Twister III: Storm Chaser

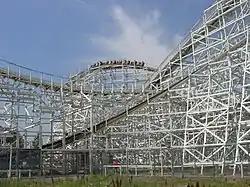
Twister III: Storm Chaser, the ride is based on the original Elitch Gardens' Mr. Twister roller coaster.

Twister III: Storm Chaser is a wooden roller coaster located at Elitch Gardens in Denver, Colorado.